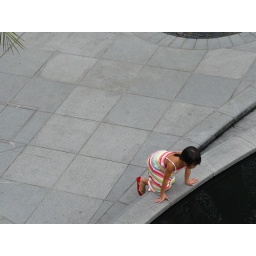
Girl in colourful striped dress peering into a pool